Fukui (city)

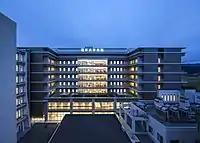
University of Fukui

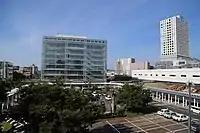
Fukui Station

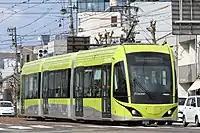
Fukui Railway Fukubu Line

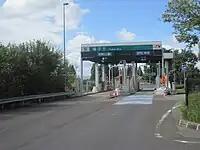
Fukui-kita IC（Hokuriku Expressway）

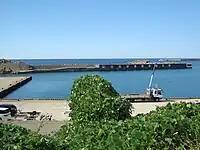
Port of Takasu

Shinkansen service began on 16 March 2024, when the route was extended from Kanazawa in Ishikawa, north of Fukui Prefecture, to Tsuruga in the south of Fukui.